Anzac Parade, Canberra

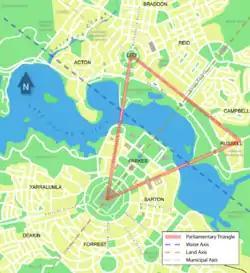
Anzac Parade, positioned on Canberra's Land Axis

The Parade separates the residential suburbs of Campbell and Reid. The naming is significant: